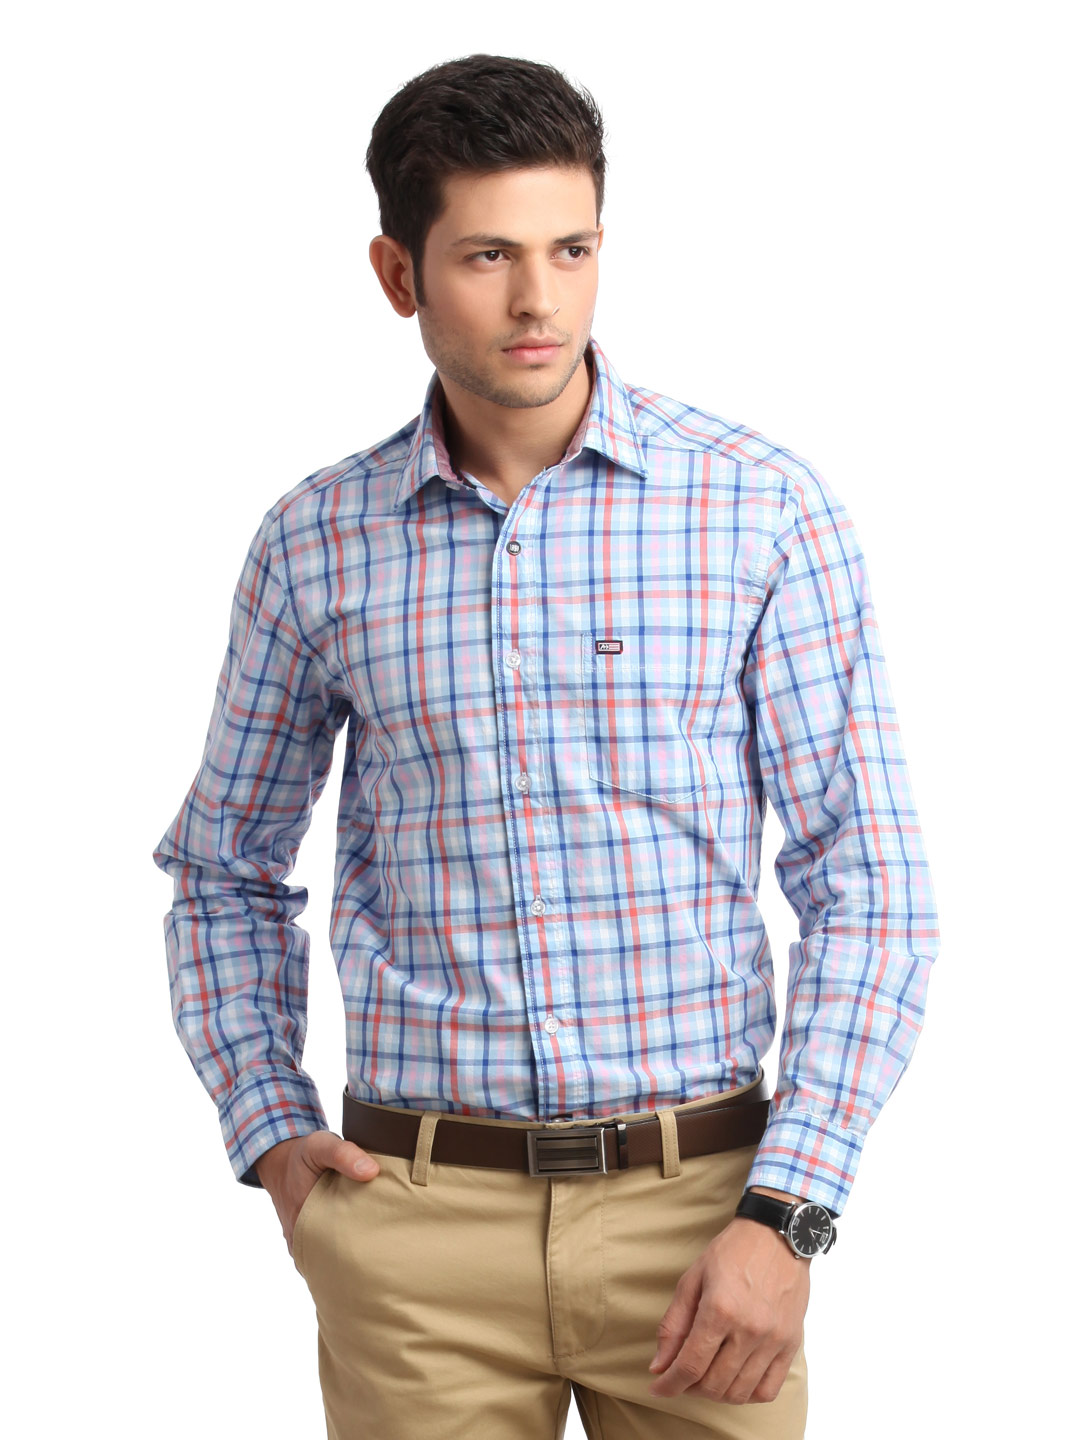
Arrow Sport Men Blue Check Shirt
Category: Apparel / Topwear / Shirts
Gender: Men
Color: Blue
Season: Summer 2012
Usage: Casual